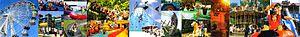
Montage photos des attractions du parc La Récré des Trois Curés (en Bretagne).
Milizac [milizak] est une ancienne commune du département du Finistère, dans la région Bretagne, en France.